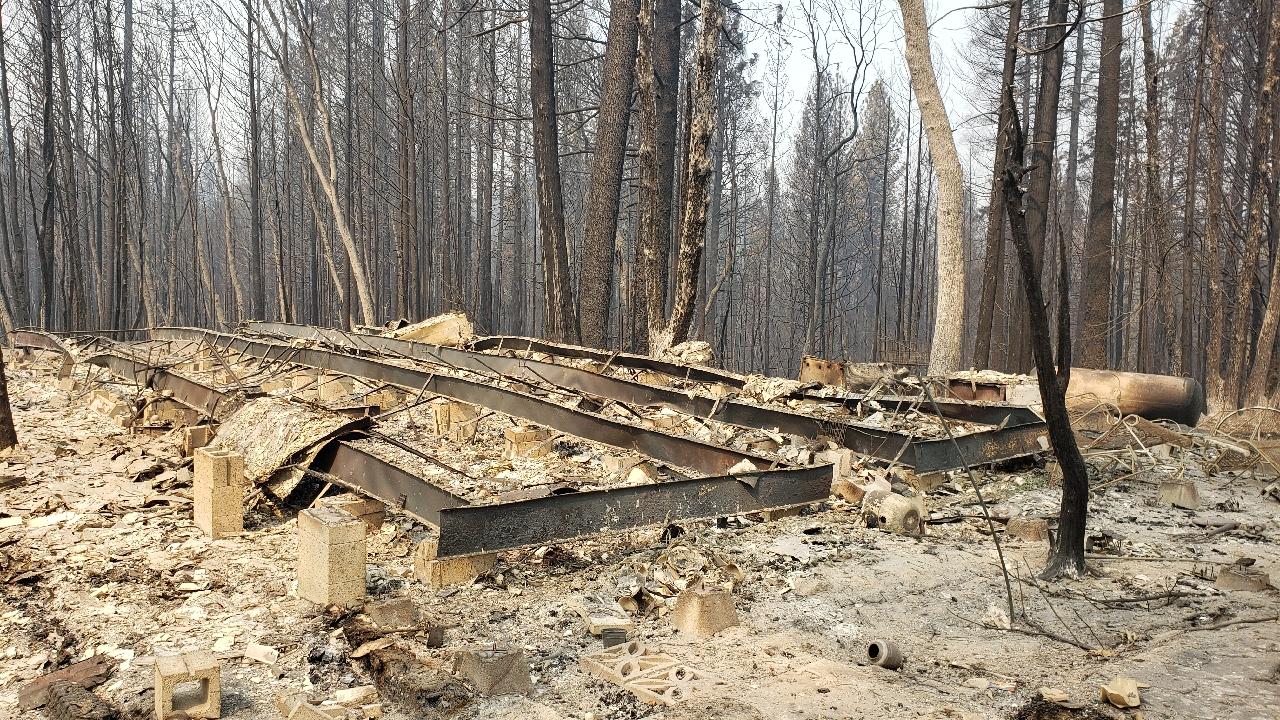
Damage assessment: destroyed